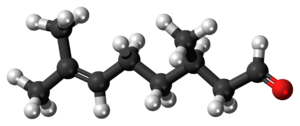
Le citronellal ou rhodinal est un aldéhyde monoterpénique insaturé de formule brute C₁₀H₁₈O. Ce monoterpénoïde constitue une majeure partie de l'huile essentielle de citronnelle ; par exemple, l'essence de citronnelle de Java en renferme de 32 à 45 %. Le citronellal servait à fabriquer le menthol industriel.